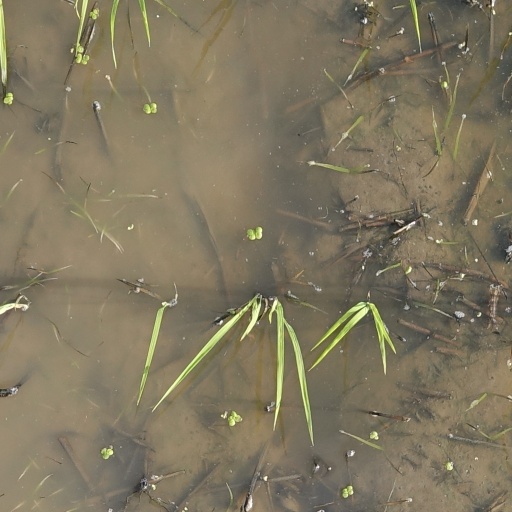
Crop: rice